Question: Please indicate a possible affordance area of the bottle that can be used for holding
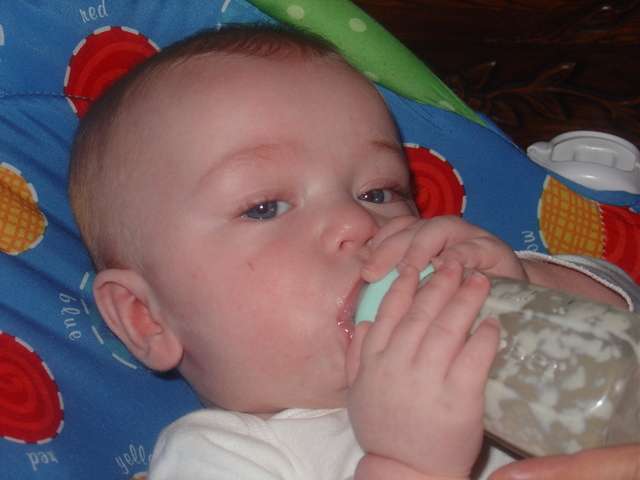
Answer: [344.5, 260.5, 635.5, 462.5]